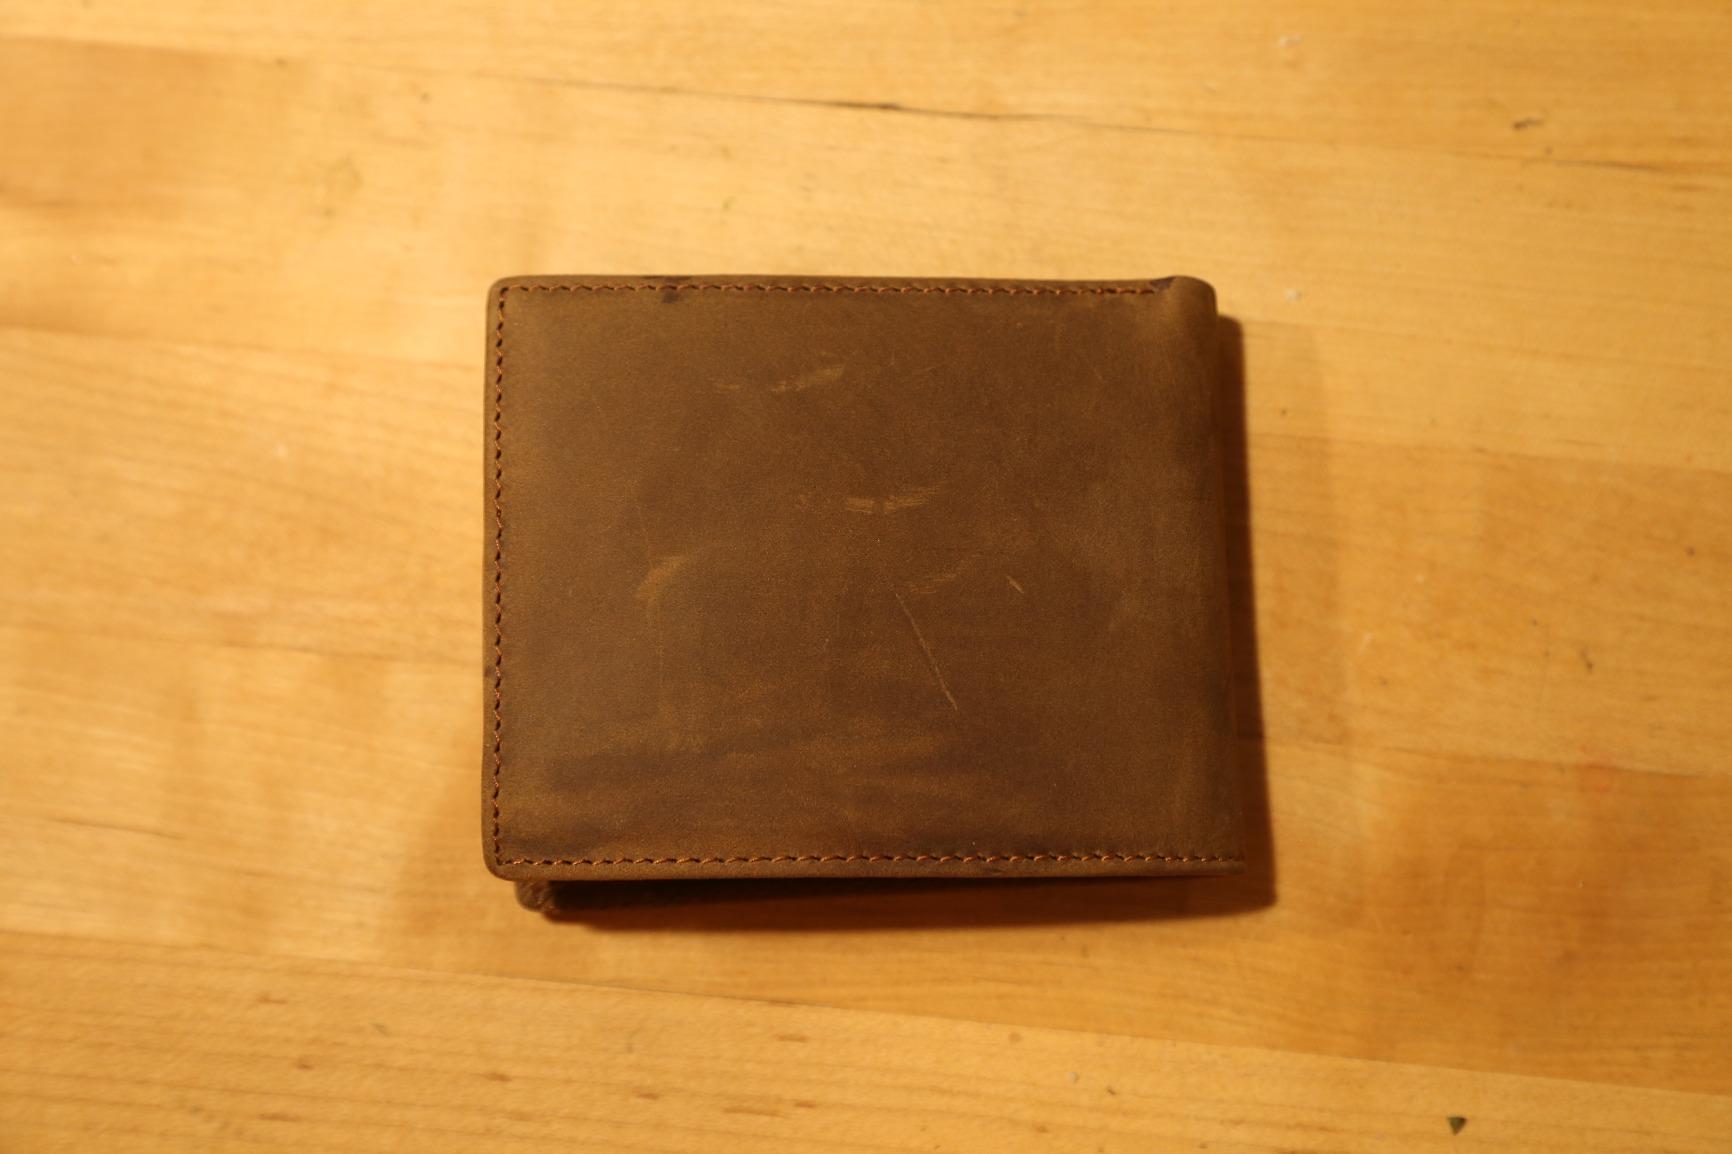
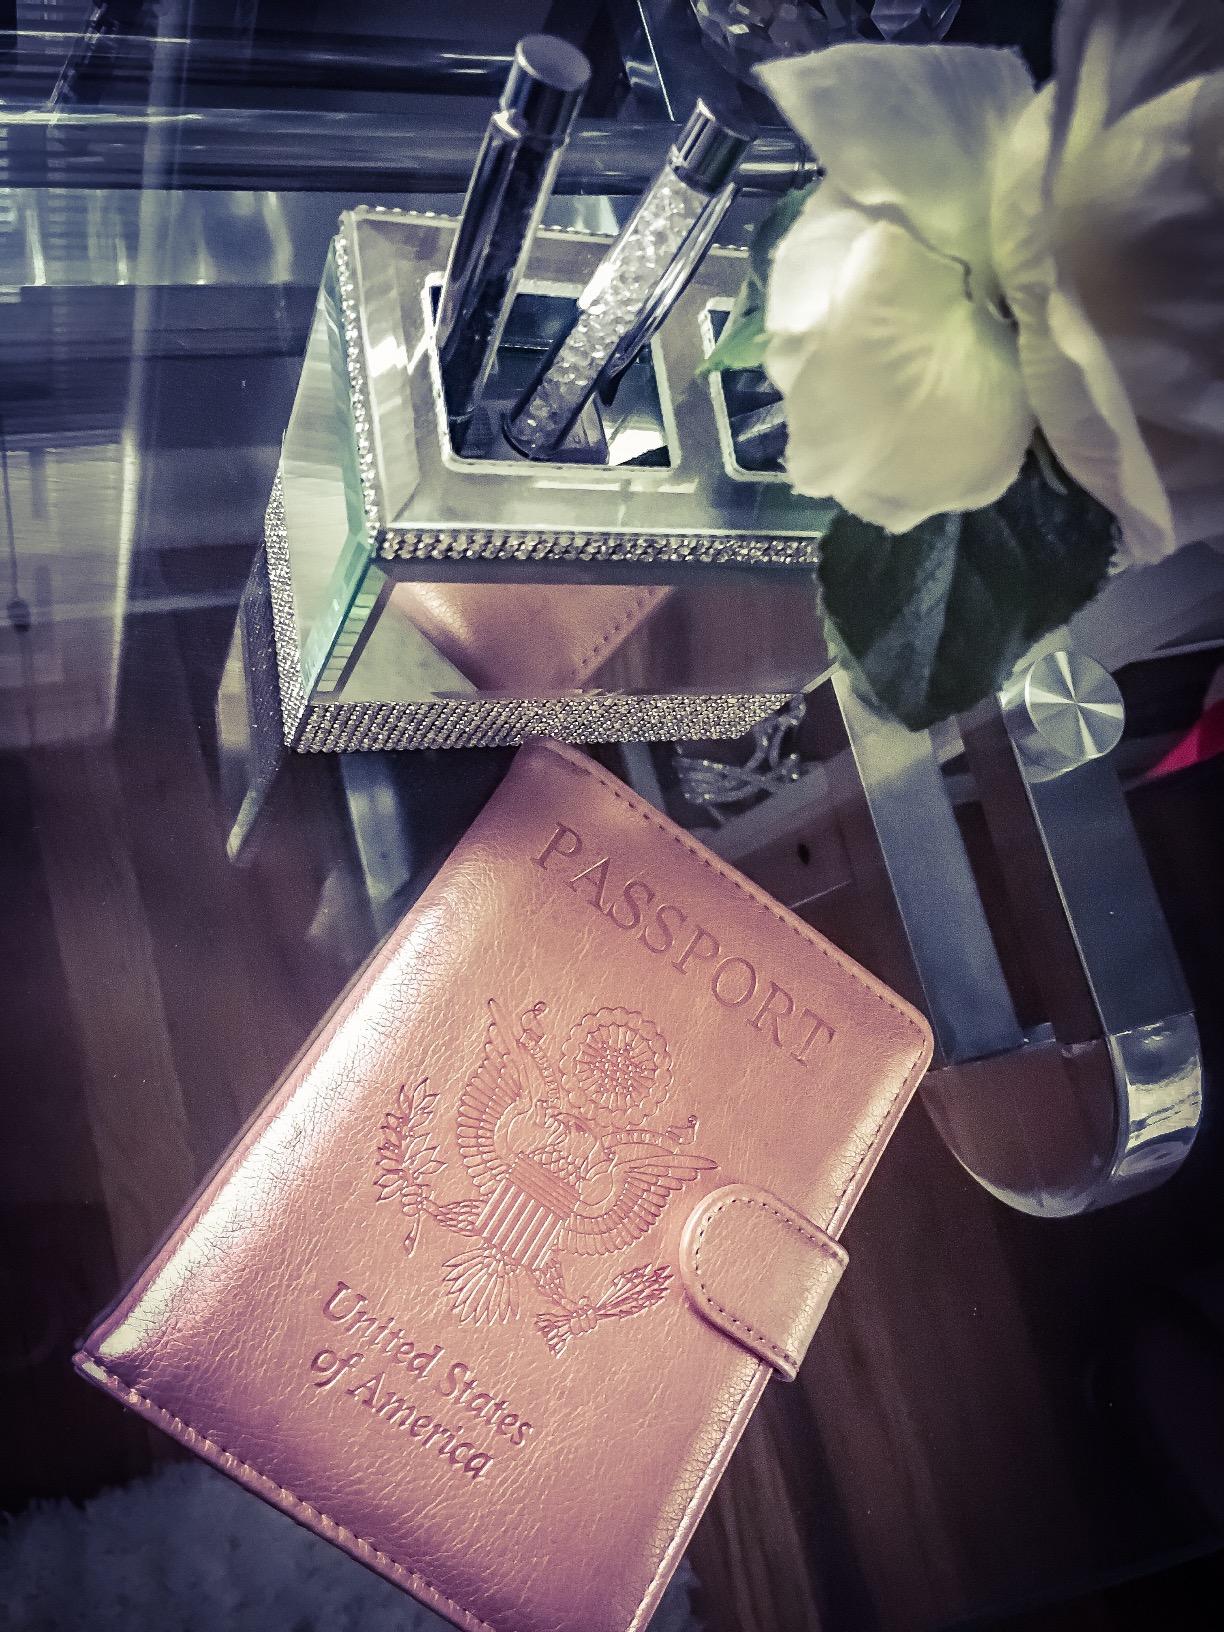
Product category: accessories_wallet
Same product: no